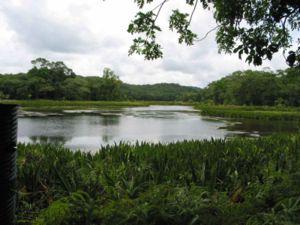
Melekeok est l'un des seize États qui forment les Palaos. D'une superficie de 28 km², il est peuplé de 391 habitants. Sa capitale est la ville de Melekeok depuis son déménagement de Koror ; les bâtiments gouvernementaux se trouvant plus précisément dans le hameau de Ngerulmud.